Answer in natural language. Considering the relative positions, where is Doorway (highlighted by a green box) with respect to Window (highlighted by a blue box)? Choose between the following options: below or above
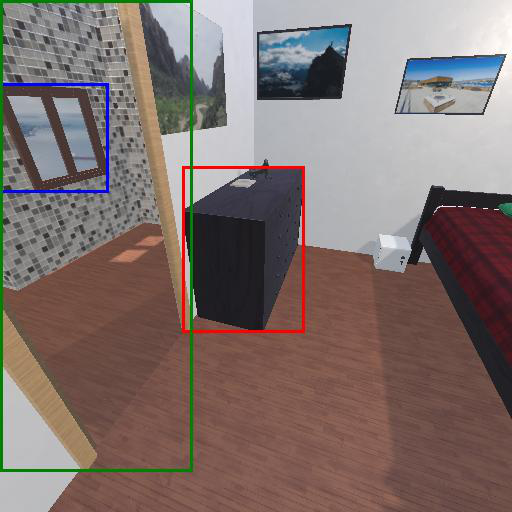
<answer>below</answer>